Ryan Bertrand

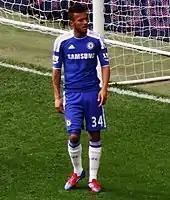
Bertrand playing for Chelsea in 2012

Bertrand made his Premier League debut on 20 April 2011, when he came on as substitute to replace Ashley Cole in a 3–1 win against Birmingham City. Bertrand also made a goal, providing a cross which Florent Malouda headed past Birmingham goalkeeper Ben Foster.